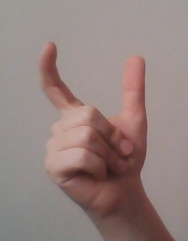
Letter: nun